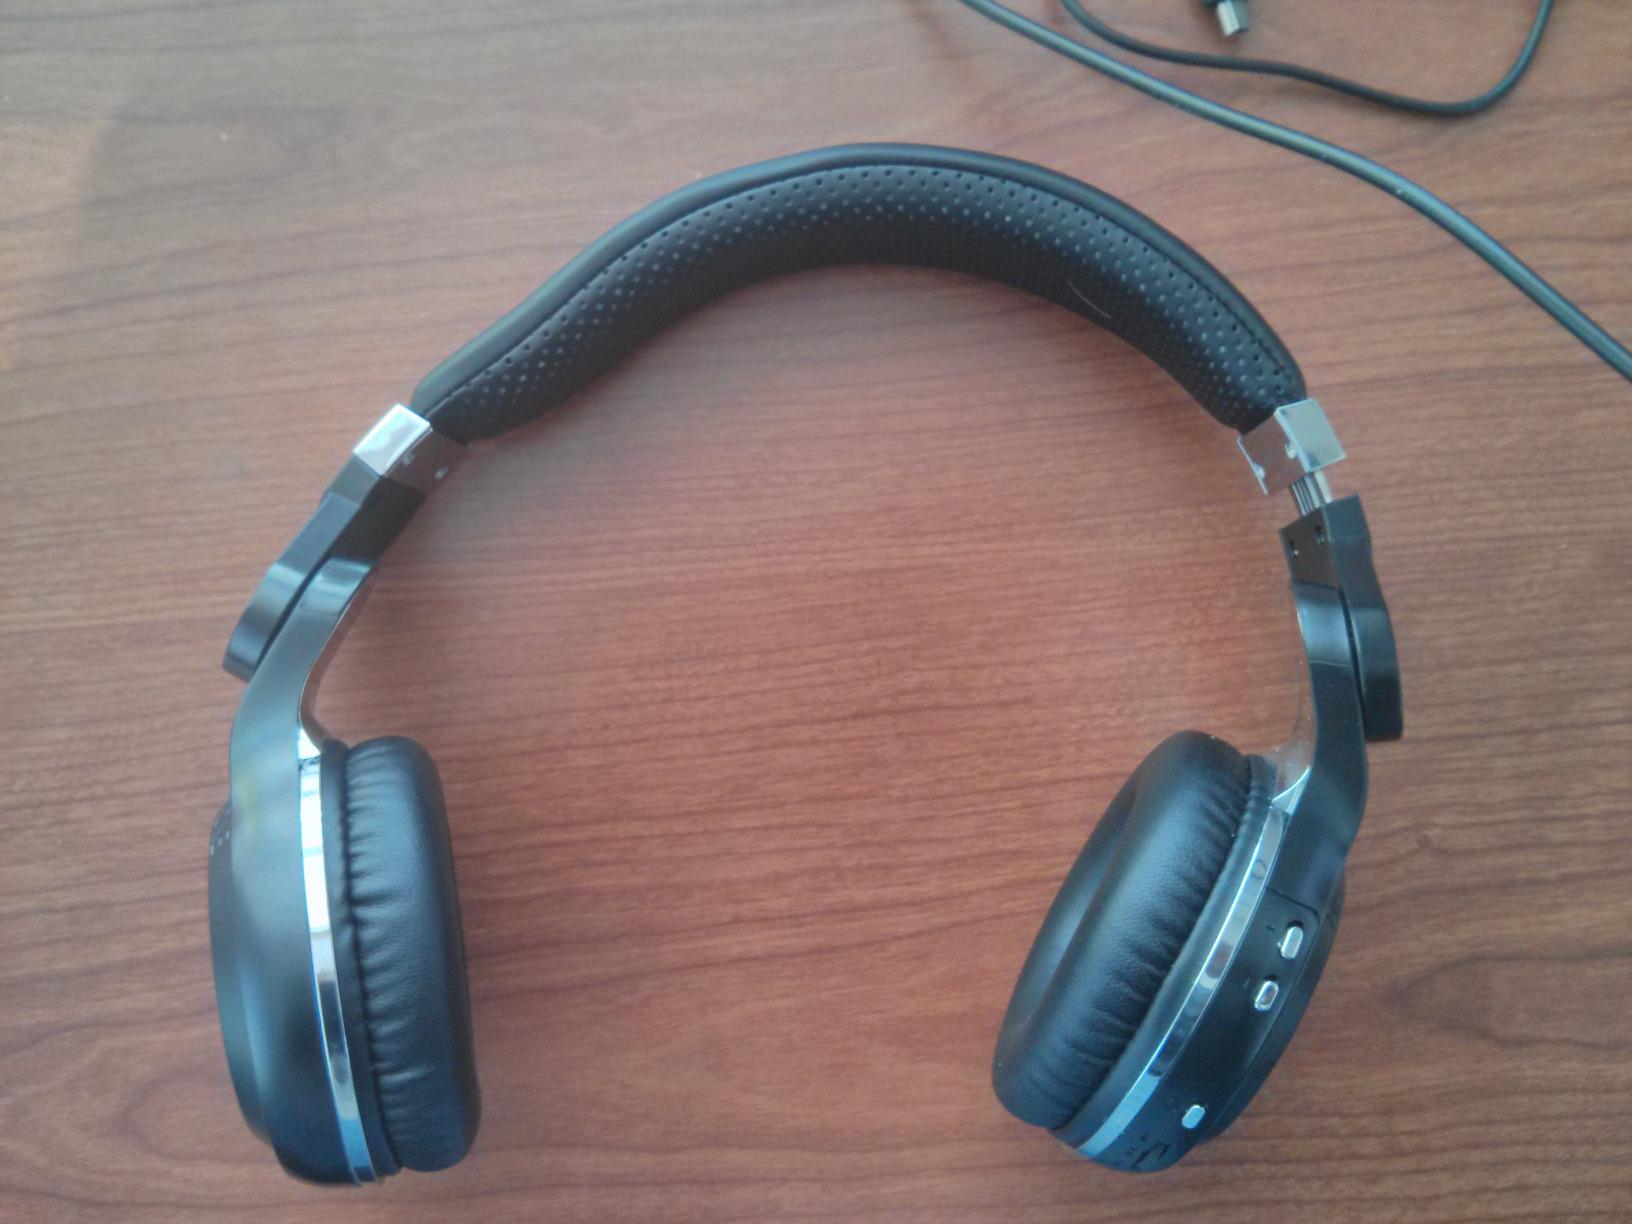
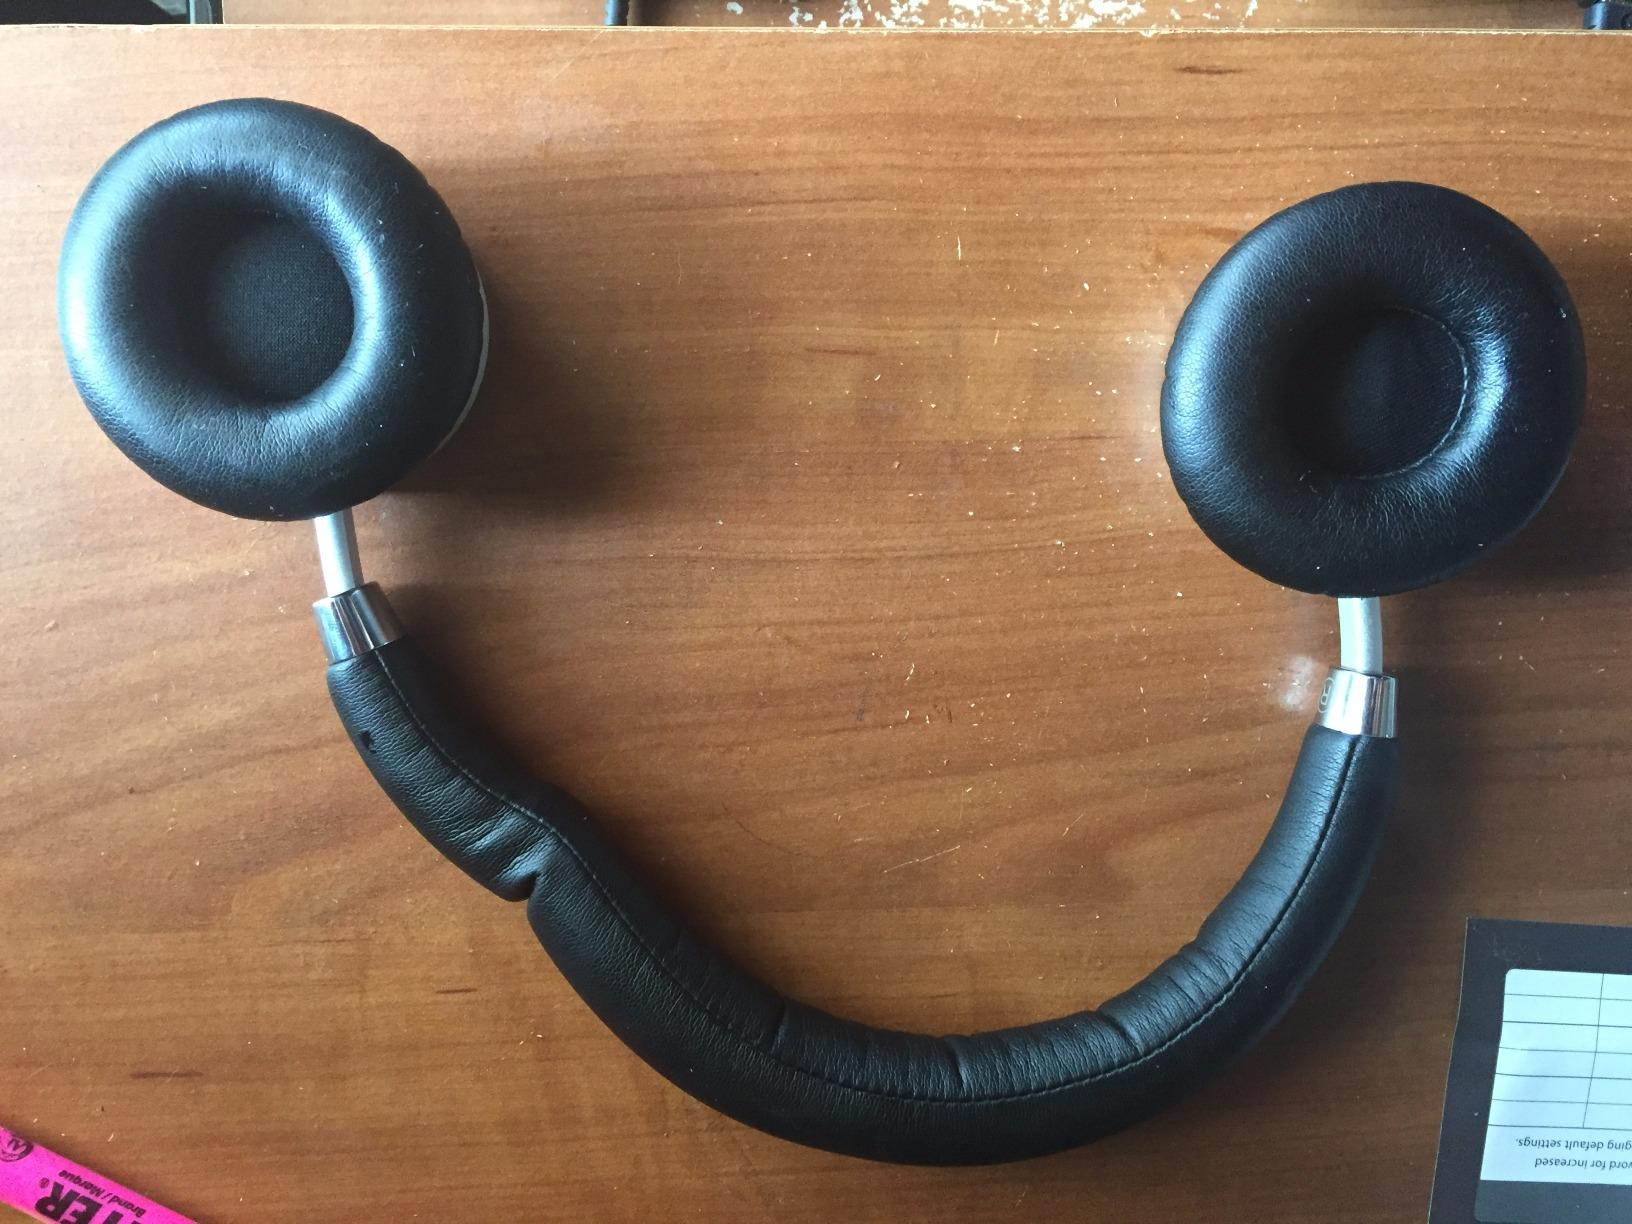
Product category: headphones
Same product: no